Foreign Cattle Market

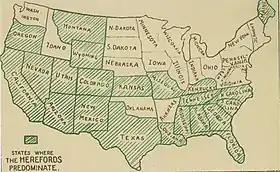
Prize bulls from the British Isles, especially Herefords, improved Western cattle

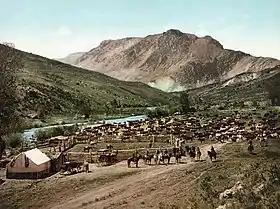
Cattle round-up, Colorado, 1898. Animals that went to Deptford travelled 5,000 miles.

One of the most unpleasant jobs was cleaning cattle and sheep intestines, which were used for making sausage skins (and, according to a later source, condoms). Originally men's work, in about 1891 they went on strike for more pay: management responded by assigning the work to women.